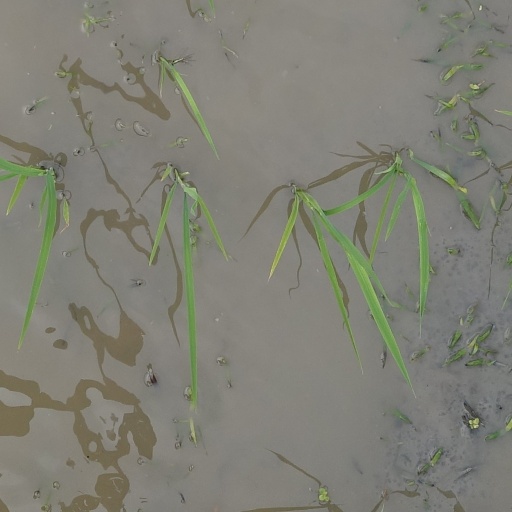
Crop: rice